William Snook

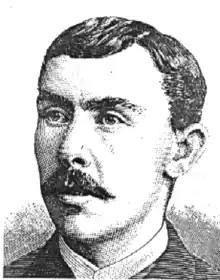
William Snook

On 6 March 1886, he came second in a cross-country race at Croydon. There was much betting on the outcome, and the Southern branch of the AAA accused him of "roping" - taking a bribe to throw the race - and the AAA banned him from their events, for life. He protested his innocence, but—despite there being only circumstantial evidence—his appeal was rejected by a 15:11 vote. A second appeal, in February 1887, supported by the Midlands branch of the AAA, and a petition signed by over 300 athletic club representatives, was denied by 13:12, but referred to the organisation's Annual General Meeting, where his final attempt to clear his name was rebuffed by a 26:16 vote.